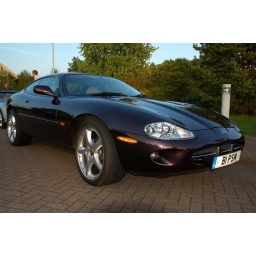
The classic car show at the Britannic building in Wythall. Nikon D70.